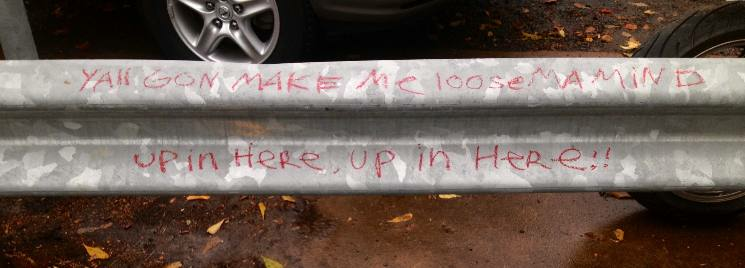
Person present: No